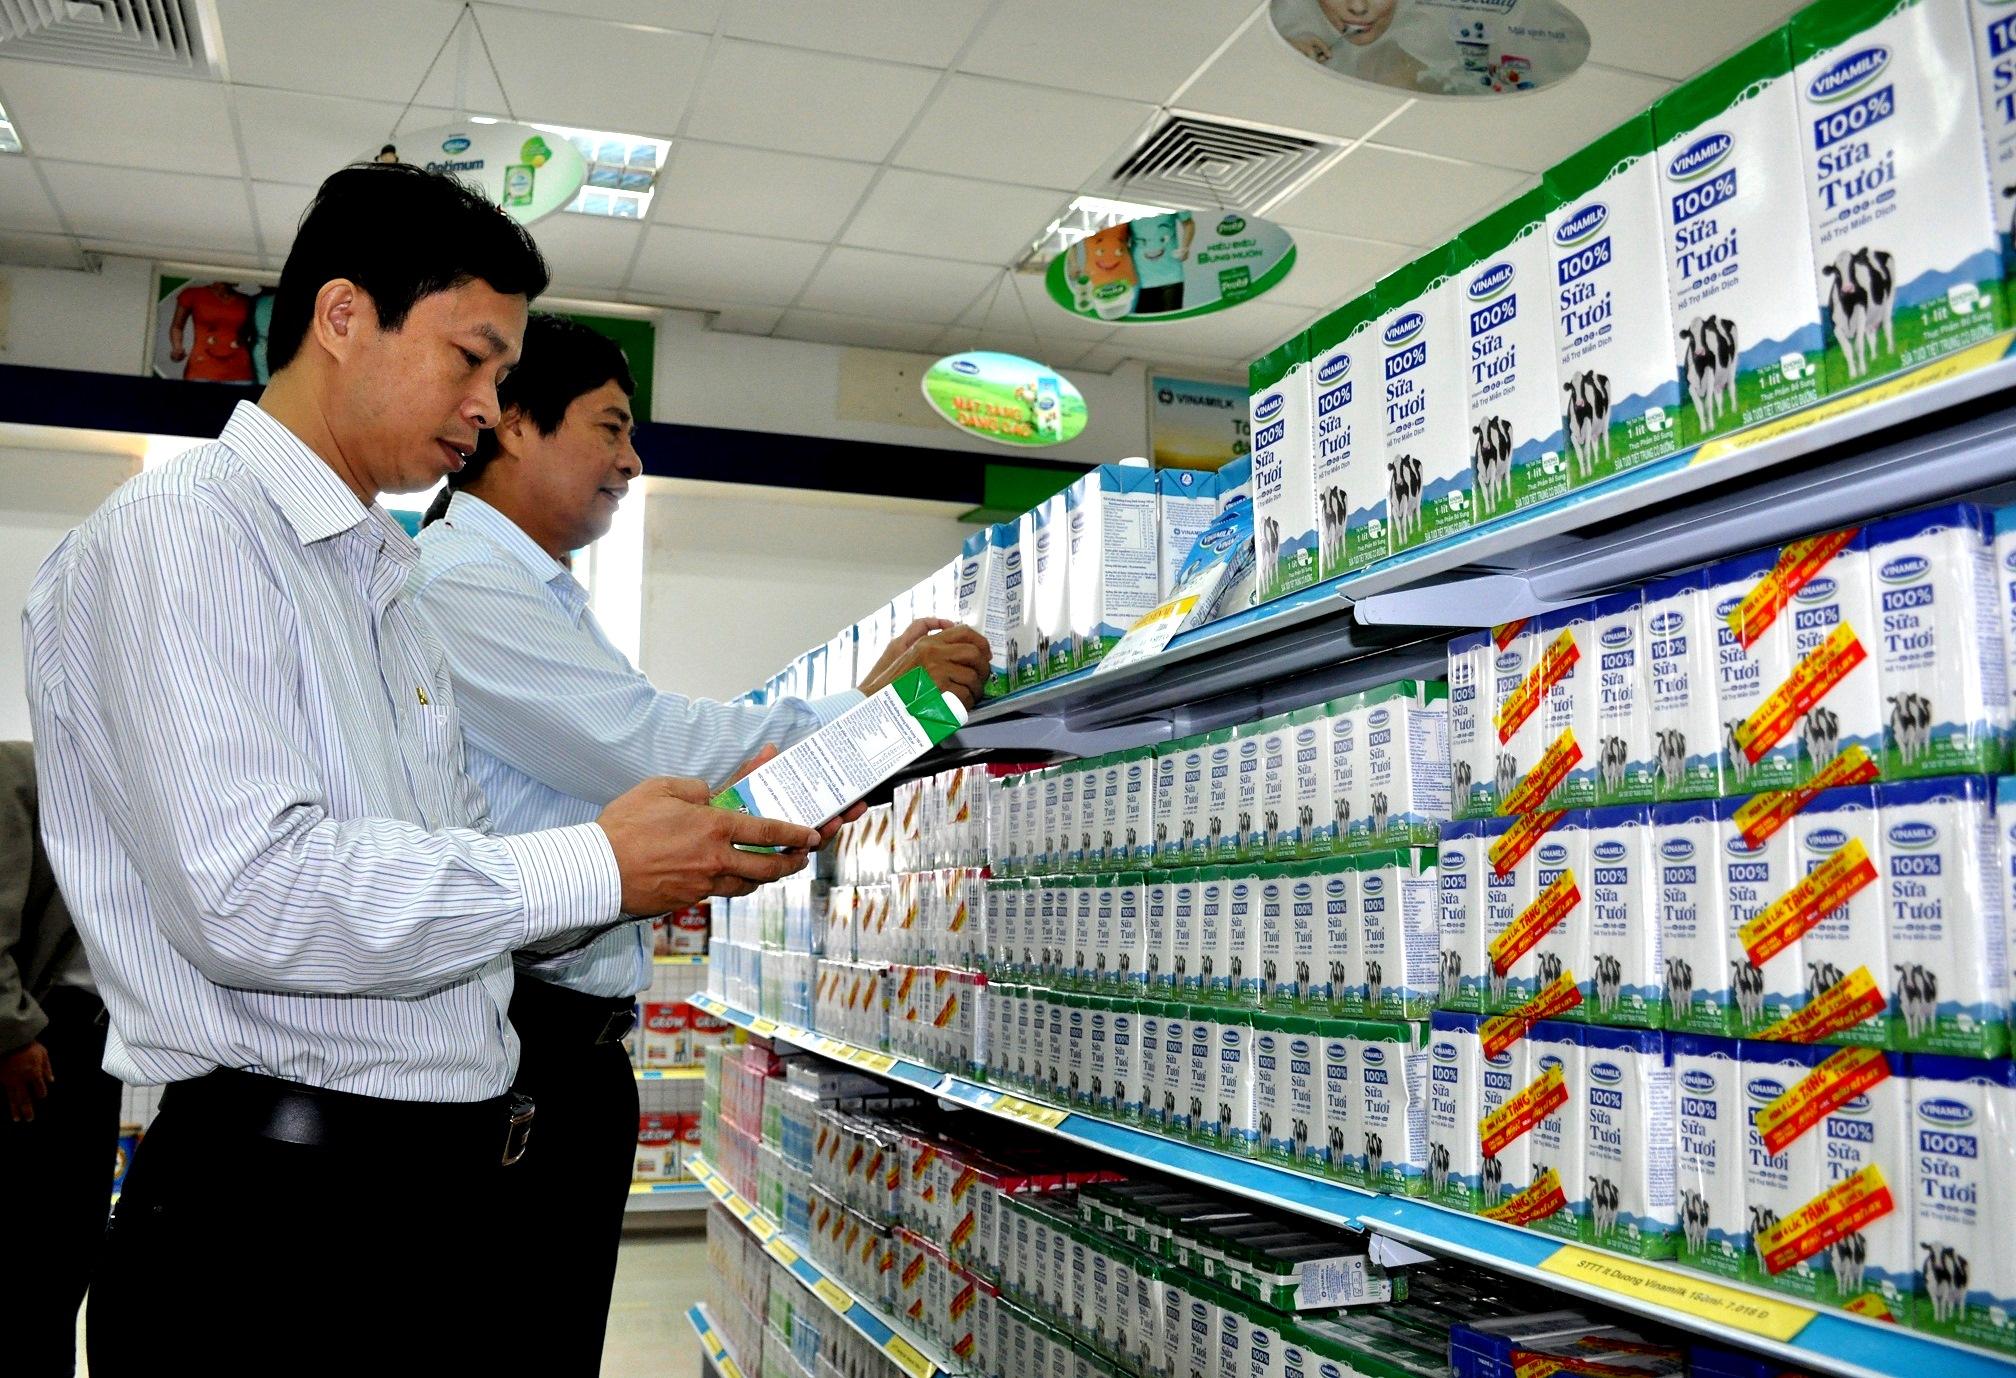
có nhiều sản phẩm sữa xuất hiện ở trước mặt của hai người đàn ông